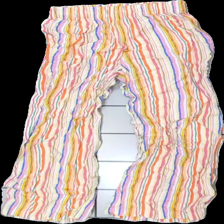
View: front
Type: Trousers
Category: Children
Brand: H&M
Colors: Blue, Yellow, Pink, Multicolor
Material: 100% viscose
Pattern: Striped
Cut: Regular
Size: 140
Season: All
Damage location: middle center
Price range: <50
Recommended usage: Export
Description: randiga byxor